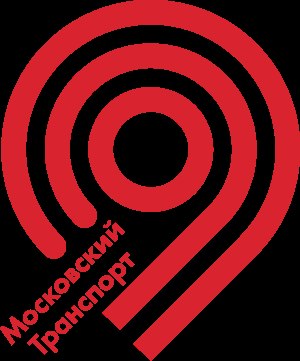
Art. Lebedev Studio / Større designopgaver
Logo for Moskva Transport designet af Art. Lebedev Studio
Art. Lebedev Studio er et designfirma i Rusland, grundlagt i 1995 af Artemy Lebedev. Firmaets logo består af en stregkode, med firmaet navn lige under.